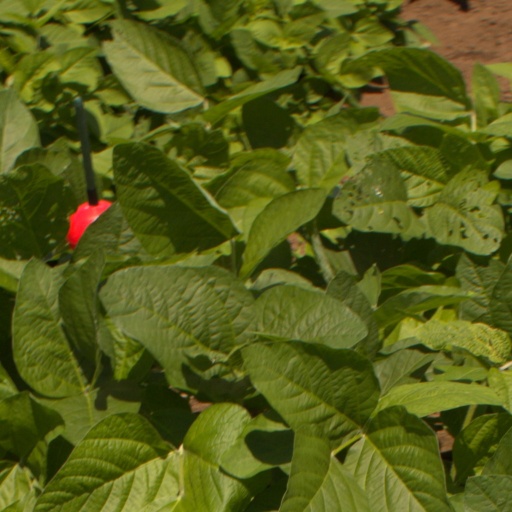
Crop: soybean